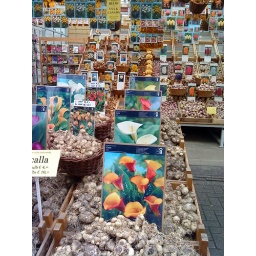
Floating flower market in Amsterdam.